Paleontology

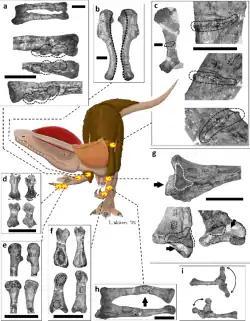
Paleopathologies in bones of a "Dilophosaurus" specimen, plotted onto a life restoration

Paleobiology is the study of the biology of extinct organisms. As a topic it has been around since the beginning of paleontology itself, as fossils are the remains of extinct organisms, but the areas of research covered by paleobiology have changed to capture much more theoretical thinking, studying the biological aspects of paleontology rather than geological topics like stratigraphy. This means there is a particular focus on evolution, adaptation, ecology, function, and behavior in paleobiology, especially of invertebrates which are far more common in the fossil record. Darwin's work on evolution was largely paleobiological in nature, drawing from paleontology, geology and biology, but also pushed paleontology into the background as the incompleteness of the fossil record became a hindrance to advancements in evolution. The first use of "paleobiology" as a word came in 1893, but it was the work of Othenio Abel in the 1910s that established "päleobiologie" as the study of biologically informed paleontology. Franz Nopcsa is also understood to have been a pioneer of paleobiology, and one of the first paleontologists to use histology and the interpret the paleophysiology of extinct animals. Biological questions did not change the field of paleontology greatly until the general transformation of the field in the 1950s and 1960s with new approaches to the fossil record and a differing view on the place of paleontology as a discipline. Paleontology was no longer seen as a subdivision of geology but instead as a field of biology or a field of its own, able to be grounded in theoretical thinking and assessed numerically. Paleontology was suggested to be educated as two separate areas: stratigraphy and paleobiology, with significant overlap and incerconnection. Throughout following decades paleobiology would expand to encompass many theoretical fields related to evolution or extinction, and become a feature of museums and universities supporting the connection between paleontology and biology.